National Revolutionary Army

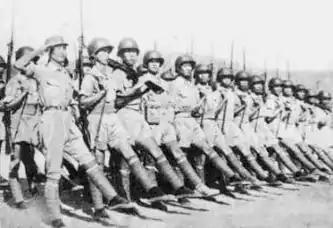
US-equipped Chinese Army in India on the march.

Established in 1934, the Central Air Defense College was the first dedicated military air defense institution in the history of China. Its responsibilities encompassed both the training of foundational air defense officers and the command and instruction of air defense forces.